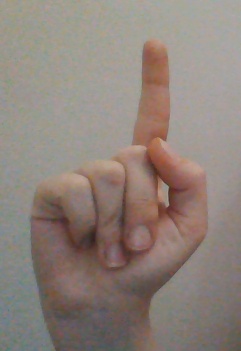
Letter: bb